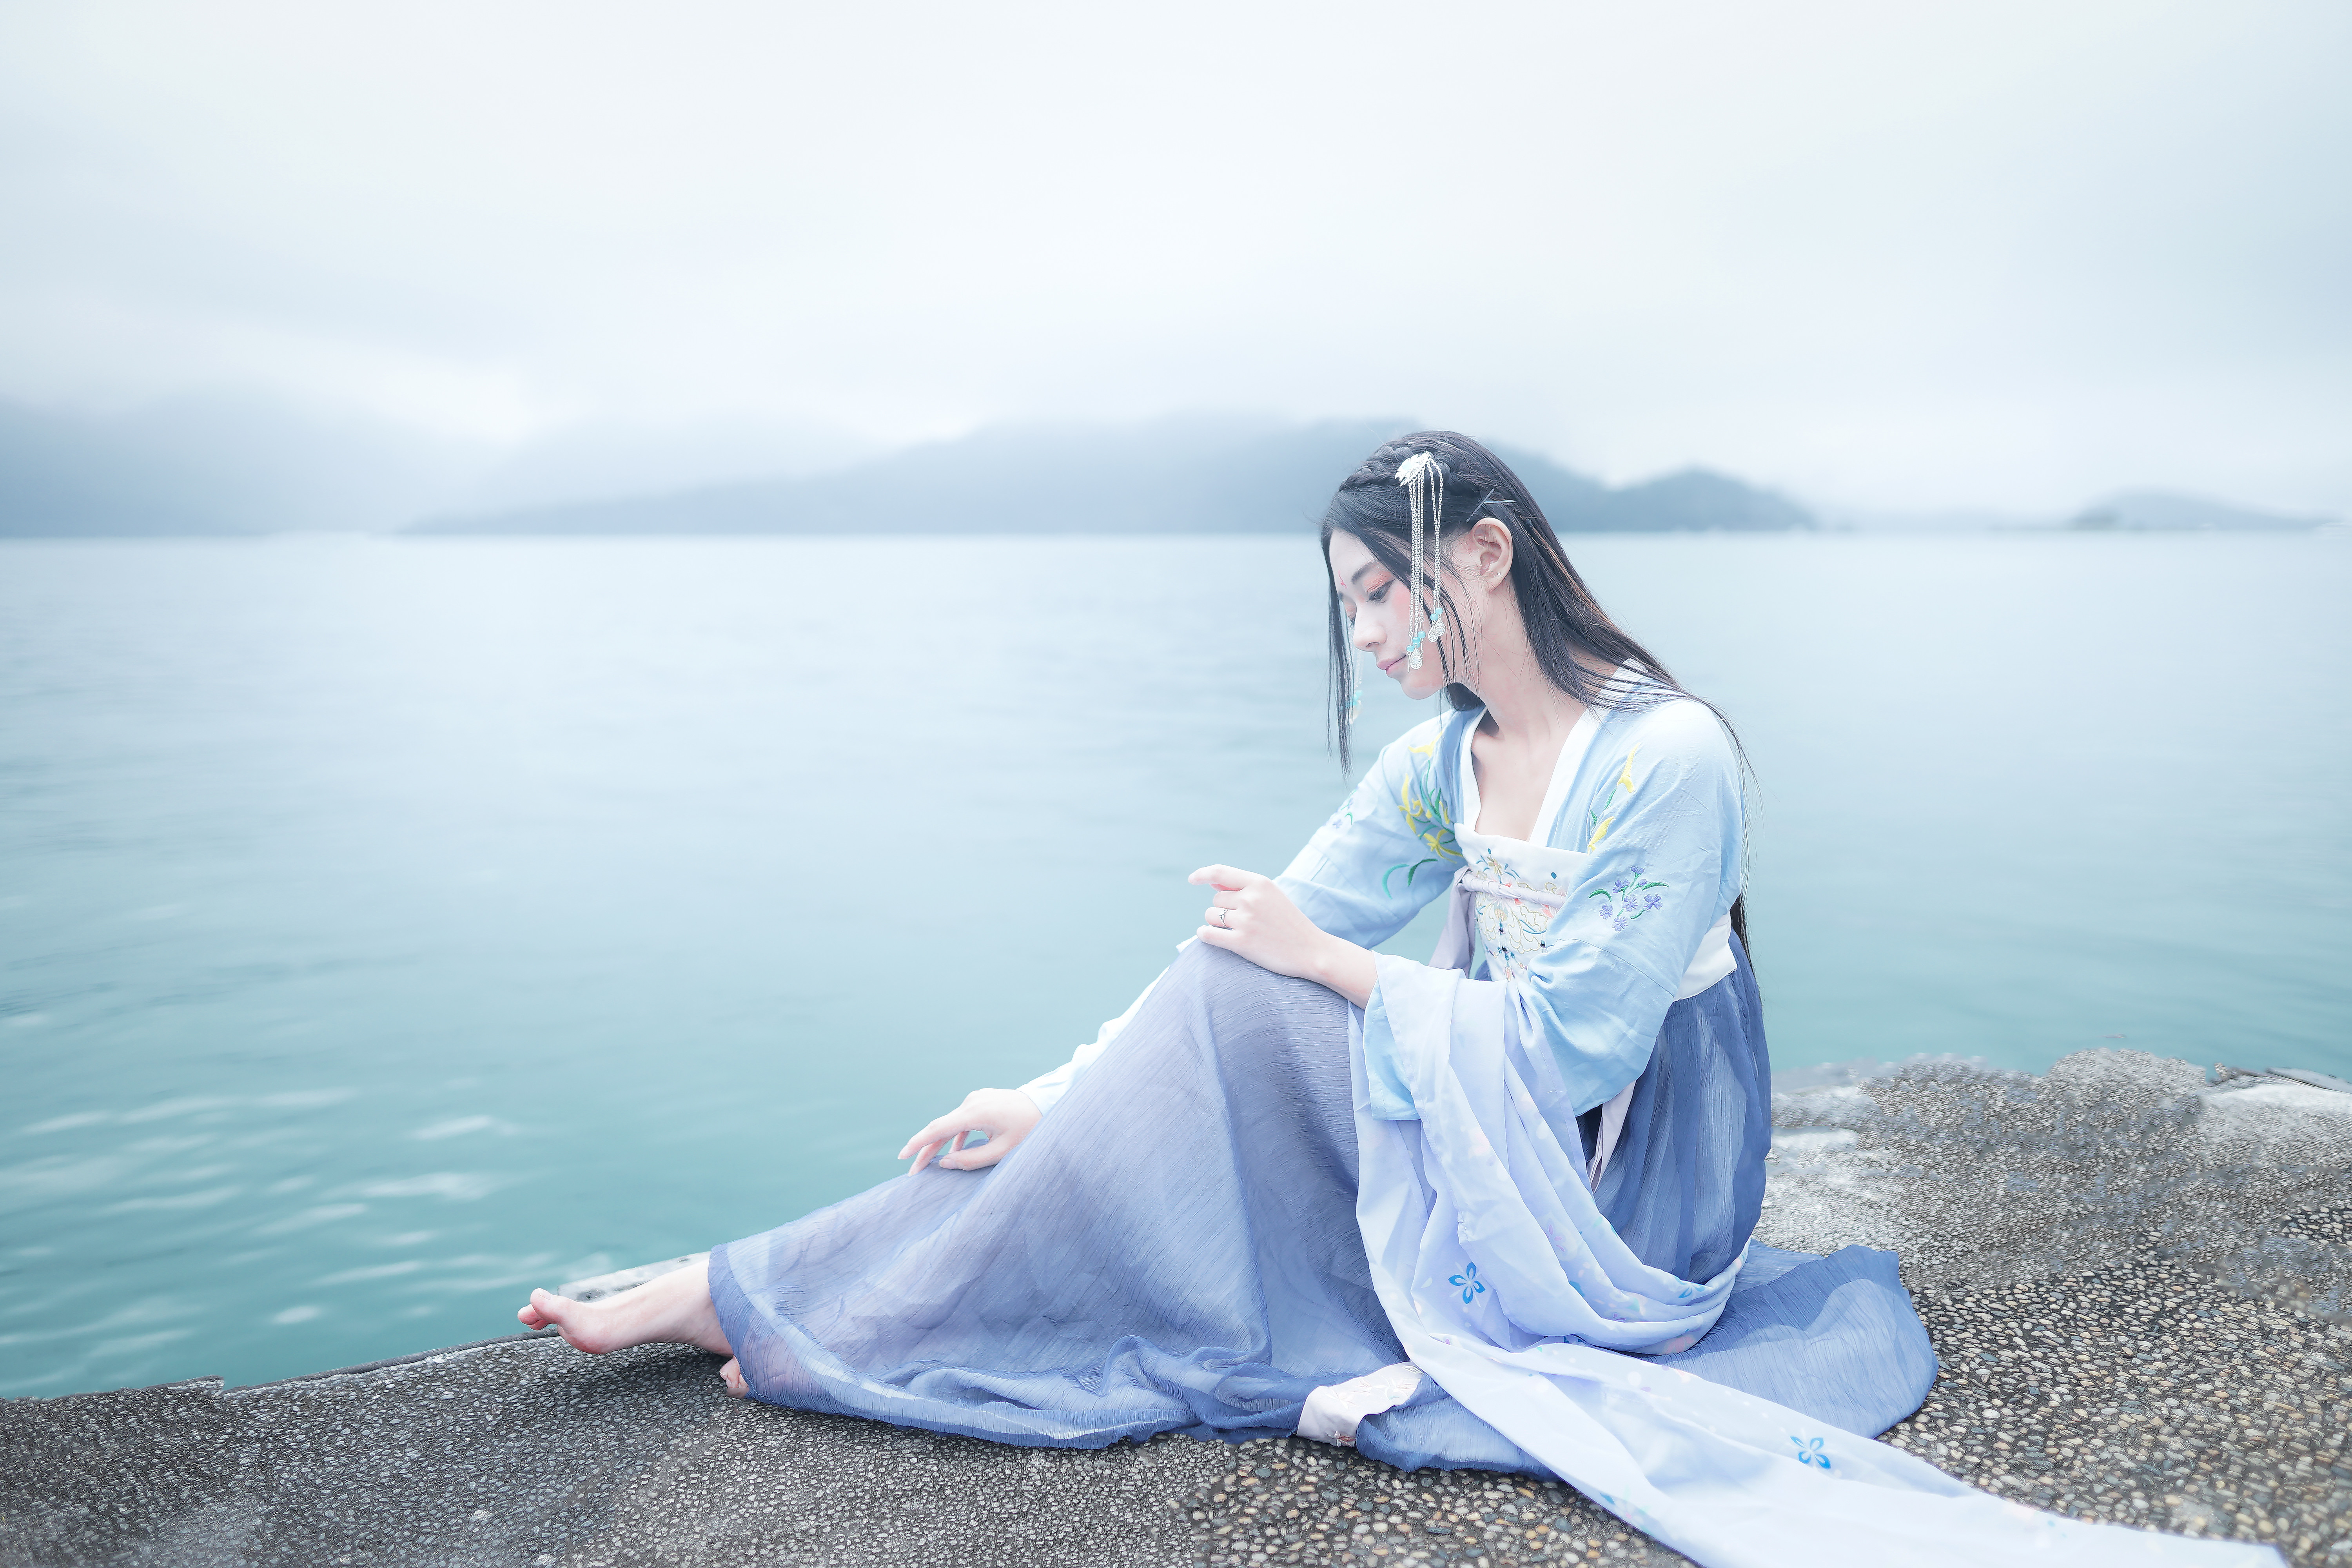
love, girl, wallpaper, face, asian, model, mood, photograph, sky, blue, dress, beauty, skin, atmospheric phenomenon, lady, photography, sea, cloud, sitting, calm, summer, long hair, gown, photo shoot, happy, landscape, ocean, wedding dress, costume, flash photography, black hair, flower